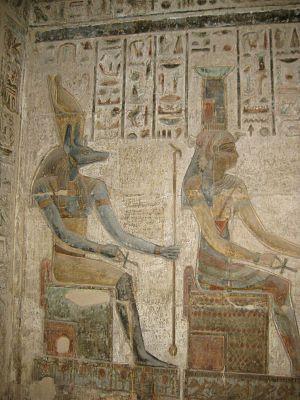
Isis est une reine mythique et une déesse funéraire de l'Égypte antique. Le plus souvent, elle est représentée comme une jeune femme coiffée d'un trône ou, à la ressemblance d'Hathor, d'une perruque surmontée par un disque solaire inséré entre deux cornes de vache.